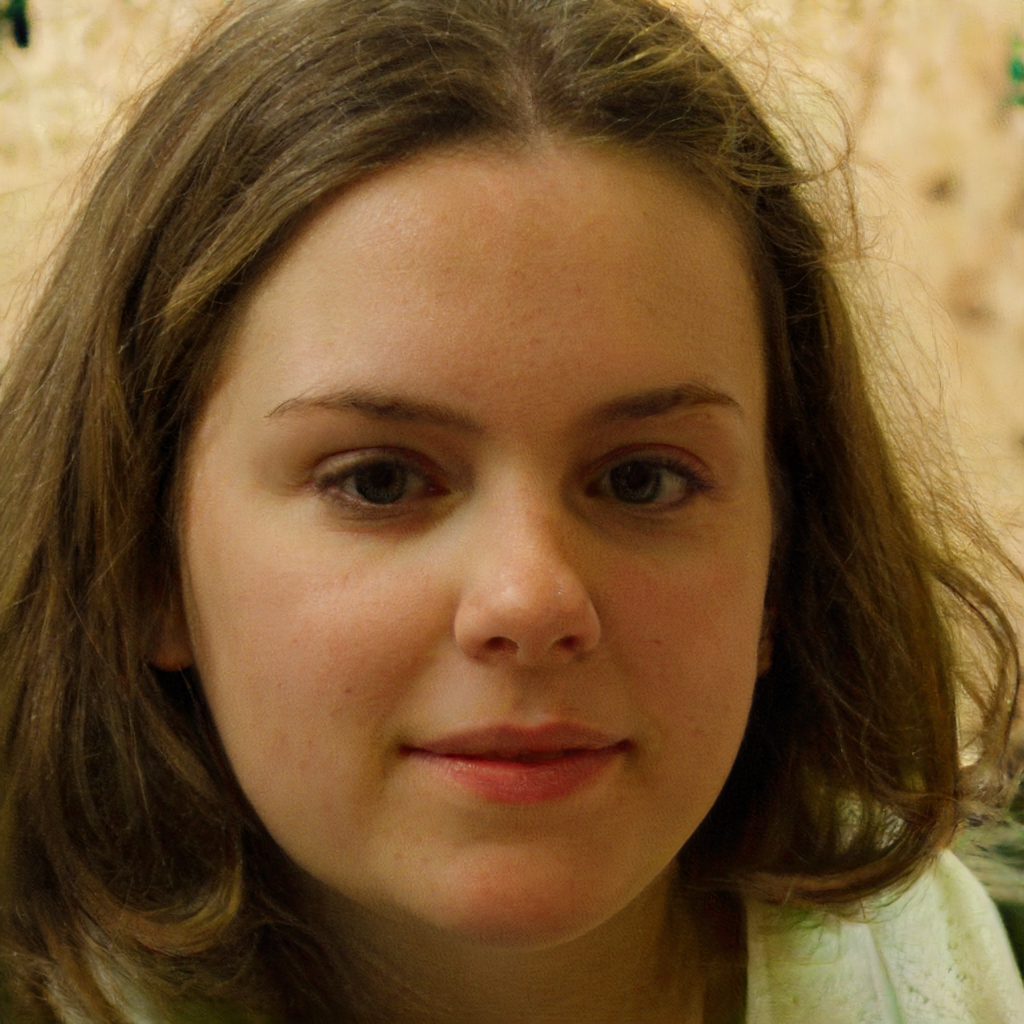
Portrait style: Real Portrait